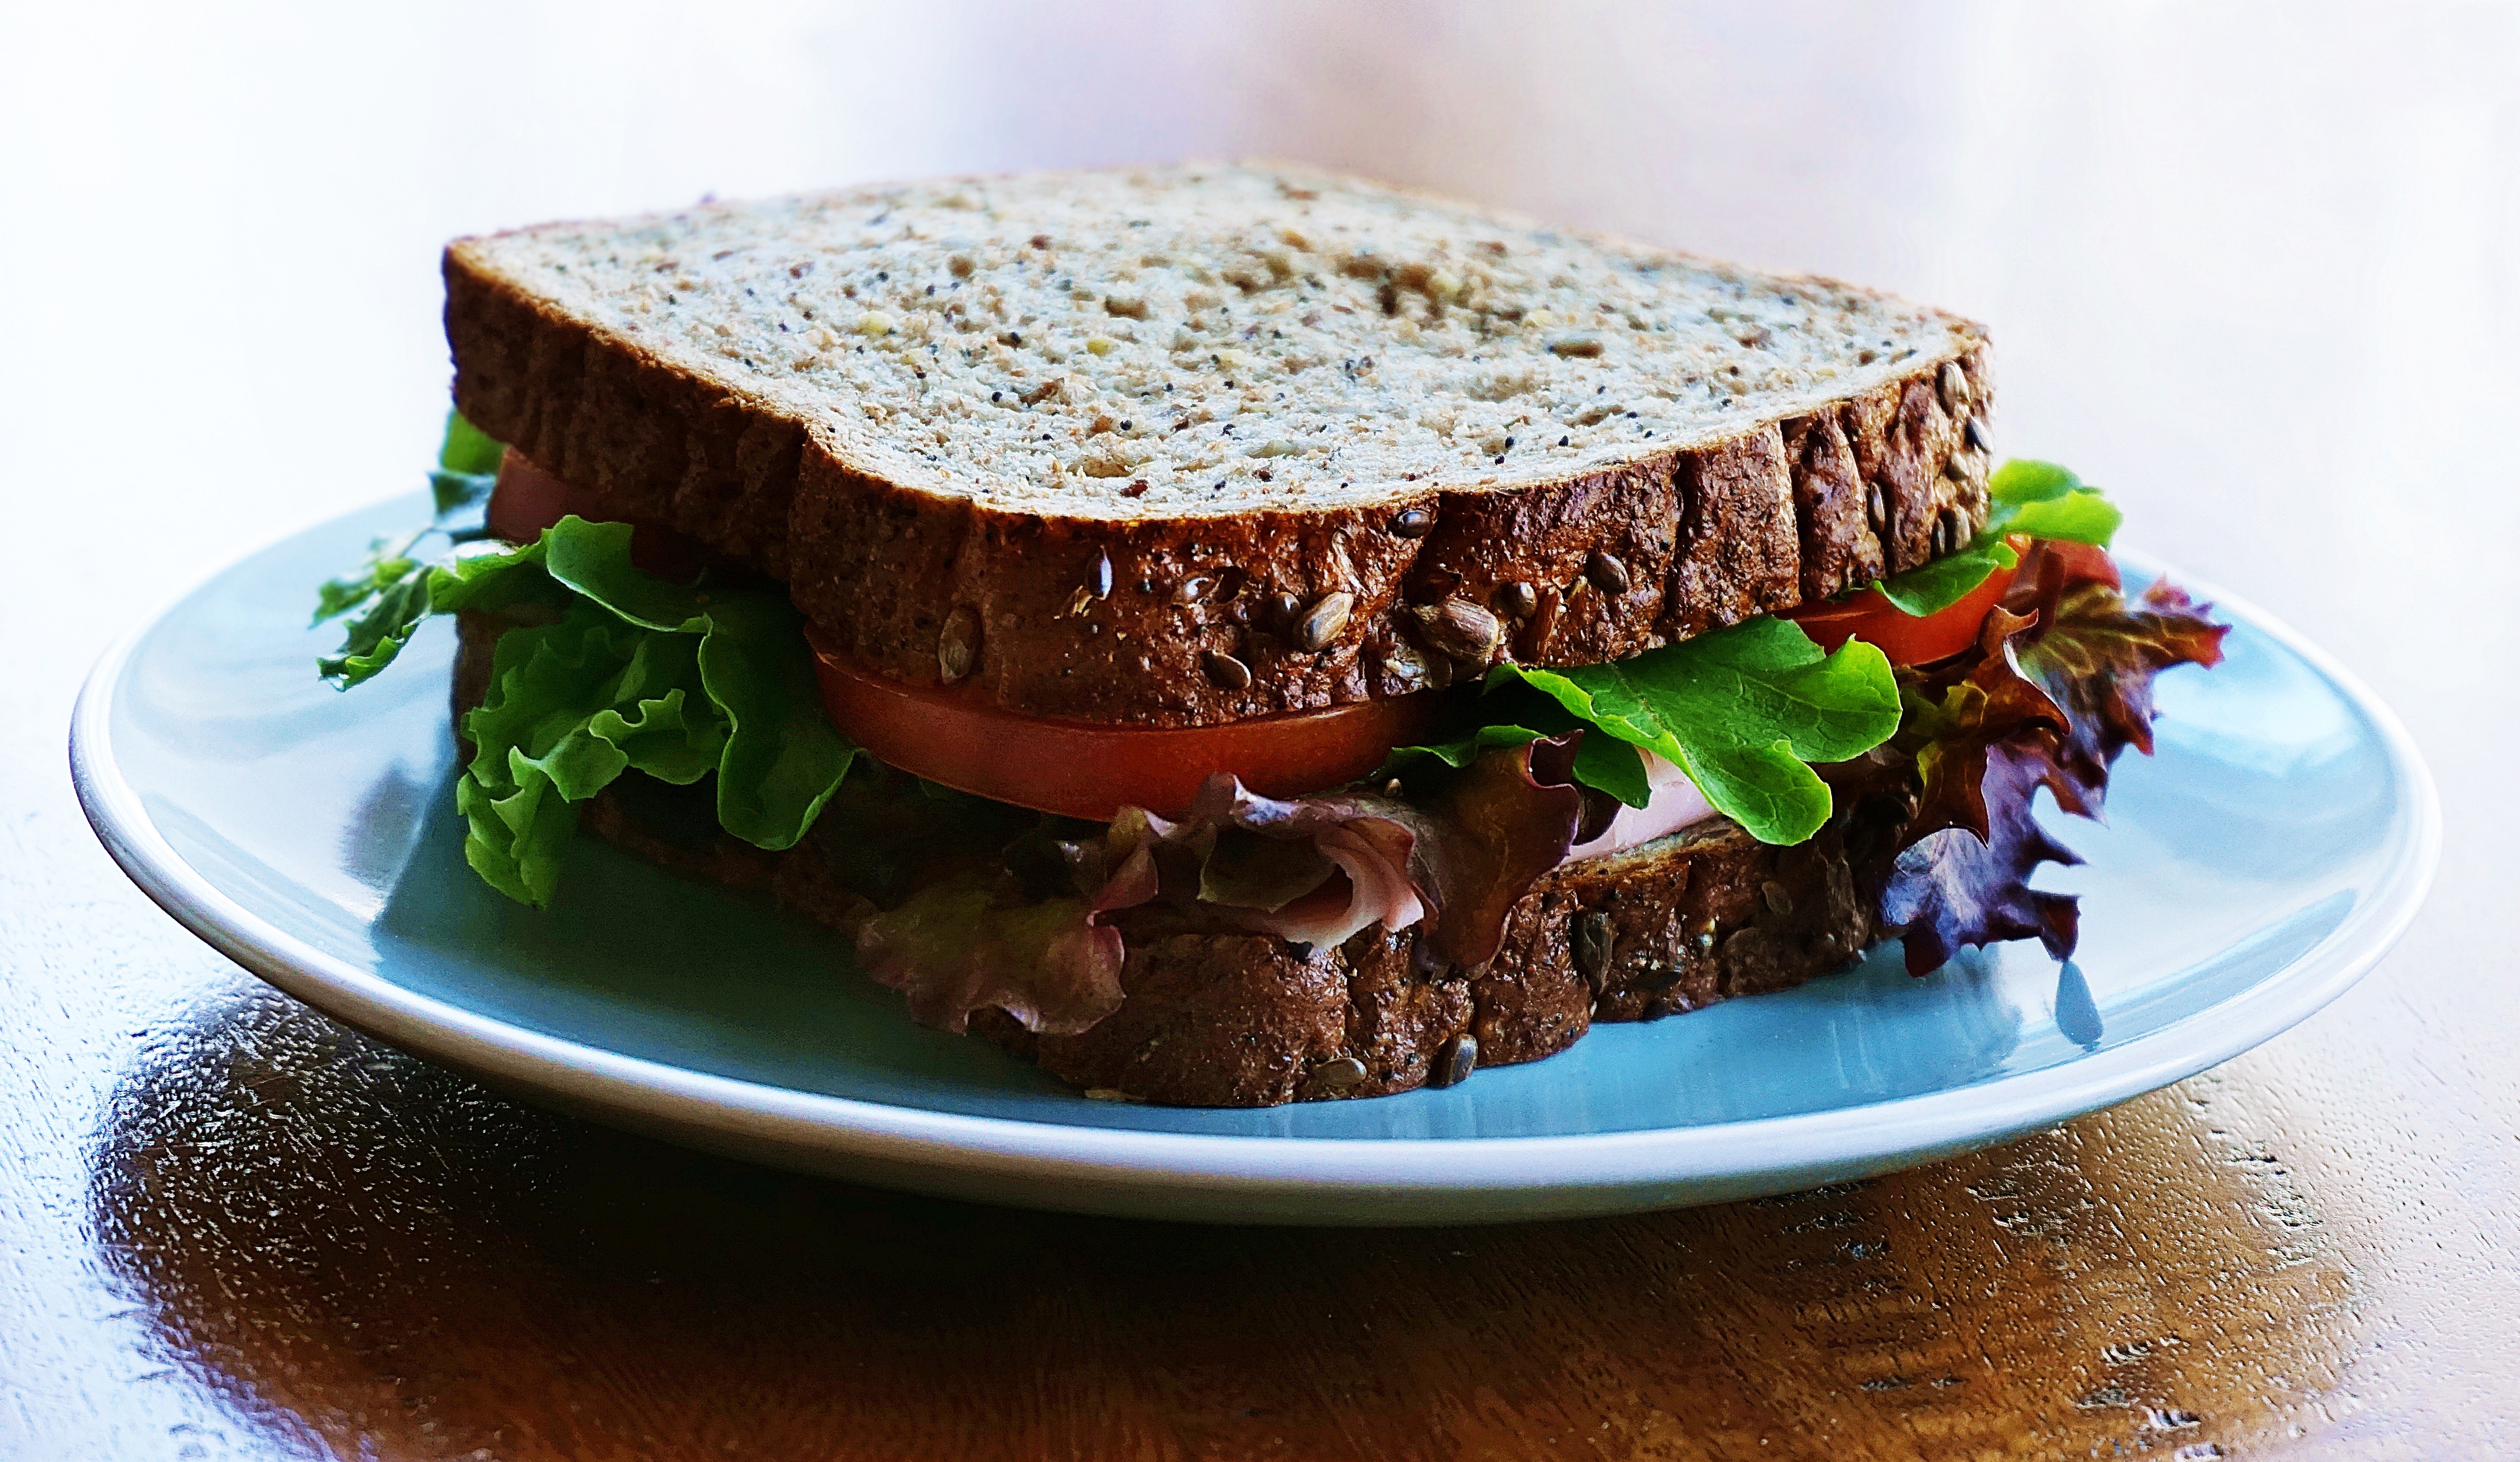
sandwich, salad, ham, food, bread, whole wheat bread, whole grain bread, wheat, dish, breakfast sandwich, buffalo burger, roast beef, blt, veggie burger, finger food, recipe, pastrami